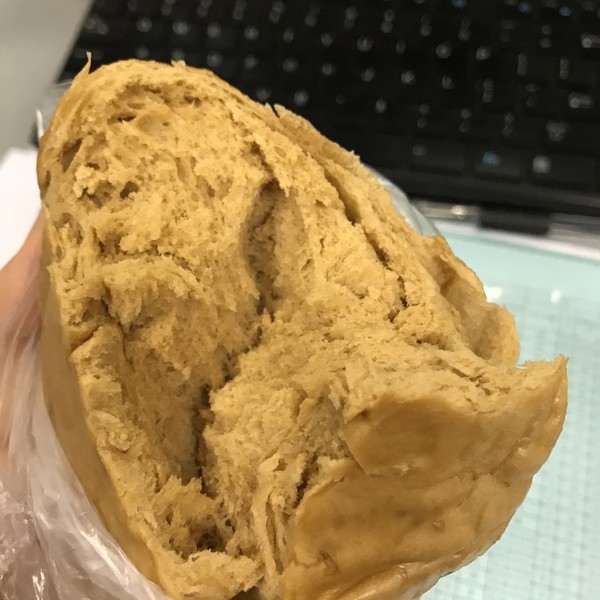
Label: trash